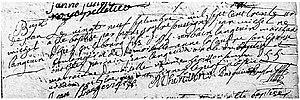
Jean-Michel Langevin - acte de baptême du 29 septembre 1731.
Jean-Michel Langevin né à Ingrande en Anjou le 28 septembre 1731 et mort guillotiné à Angers le 30 octobre 1793 est un prêtre catholique et martyr. Béatifié le 19 février 1984, il fait partie des 99 martyrs d'Angers.